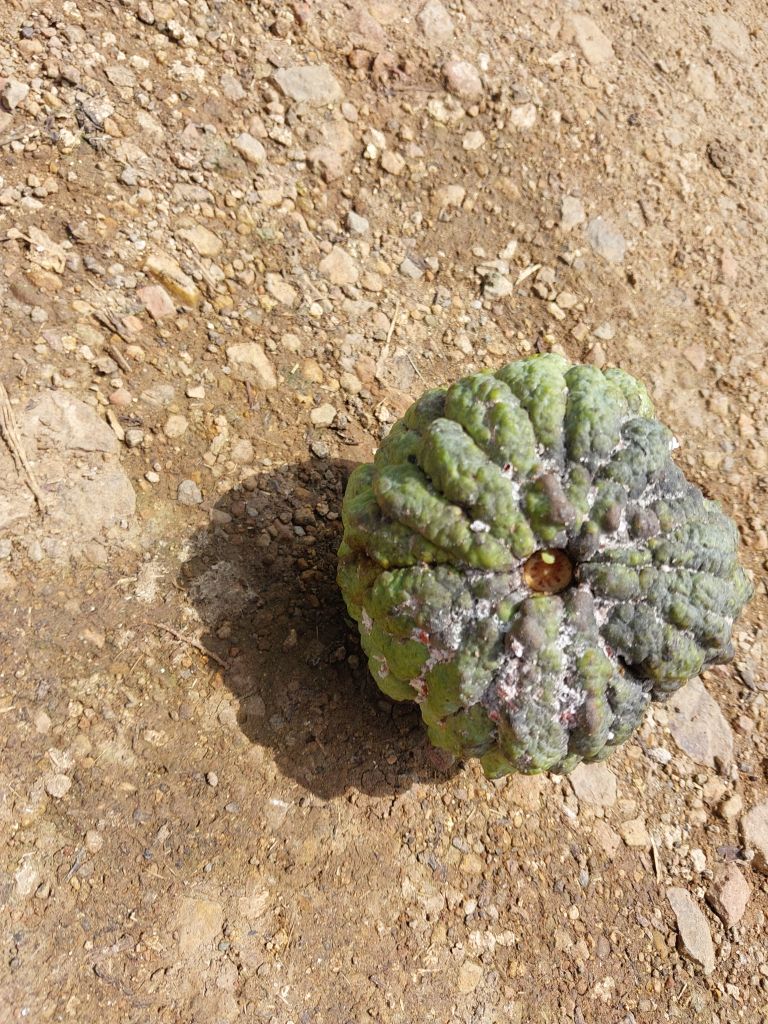
Disease label: Blank Canker